Bánh tráng

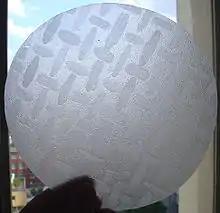
A bánh tráng wrapper

Bánh tráng or bánh đa nem, a Vietnamese term (literally, coated bánh), sometimes called rice paper wrappers, rice crepes, rice wafers or nem wrappers, are edible Vietnamese wrappers used in Vietnamese cuisine, primarily in finger foods and appetizers such as Vietnamese nem dishes. The term rice paper wrappers can sometimes be a misnomer, as some banh trang wrappers are made from rice flour supplemented with tapioca flour or sometimes replaced completely with tapioca starch. The roasted version is bánh tráng nướng.